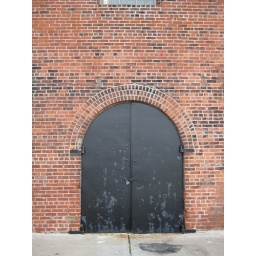
not the best picture of doors near the red hook piers (end of van brunt st/ave)